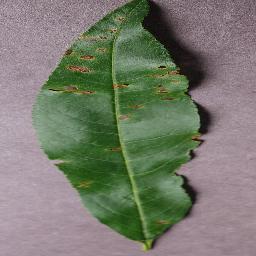
Label: Peach___Bacterial_spot